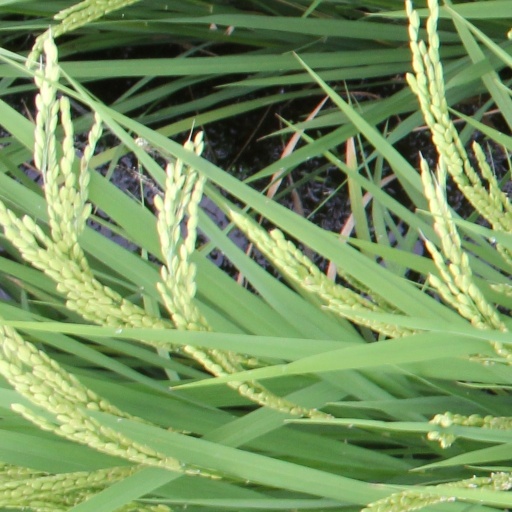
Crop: rice